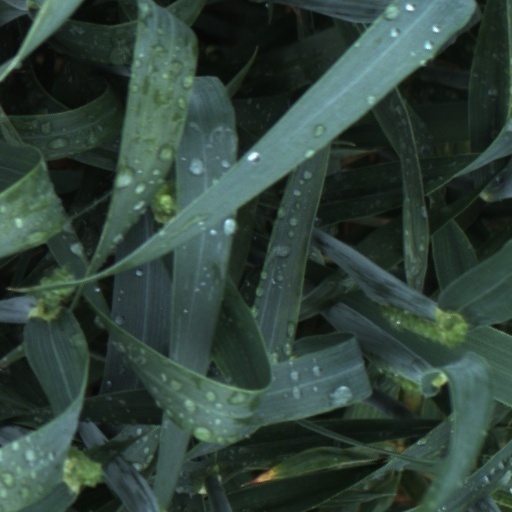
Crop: wheat